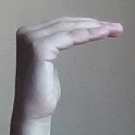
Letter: haa